VMFA-311

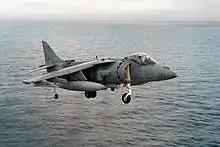
A VMA-311 "Harrier" landing on USS "Tarawa" in 2001

In 1988 VMA-311 received its first AV-8B Harrier and shortly thereafter headed into harm's way again. On 11 August 1990, after the Iraqi invasion of Kuwait, VMA-311 deployed in support of Operation Desert Shield, leading all other Marine fixed-wing squadrons into Saudi Arabia where they were based out of King Abdulaziz Naval Base. While there, the Tomcats were the most forward deployed fixed-wing squadron. On 17 January 1991 while in support of Operation Desert Storm the squadron became the first to utilize the AV-8B in combat when a flight of four Harriers destroyed an Iraqi artillery position in support of the Battle of Khafji. During 43 days of air combat operations, Tomcat pilots flew 1,017 combat missions and delivered 840 tons of ordnance against enemy targets throughout Kuwait and Southern Iraq.